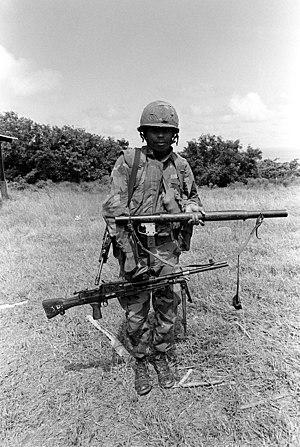
Le Bren est un fusil-mitrailleur de fabrication britannique. Dérivé du FM tchécoslovaque ZB-30, il est en service depuis 1937 dans la British Army, dans de nombreuses versions. Son nom combine Br et en, premières lettres de ses deux sites d'invention, Brno et Enfield, un borough de Londres.